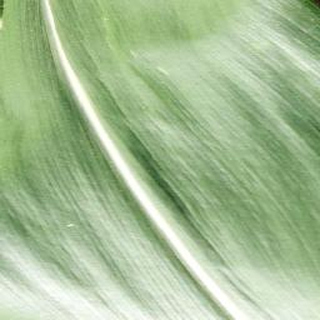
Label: healthy_corn